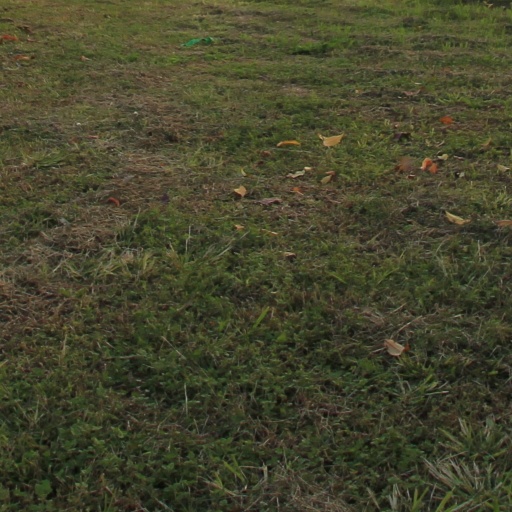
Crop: grape